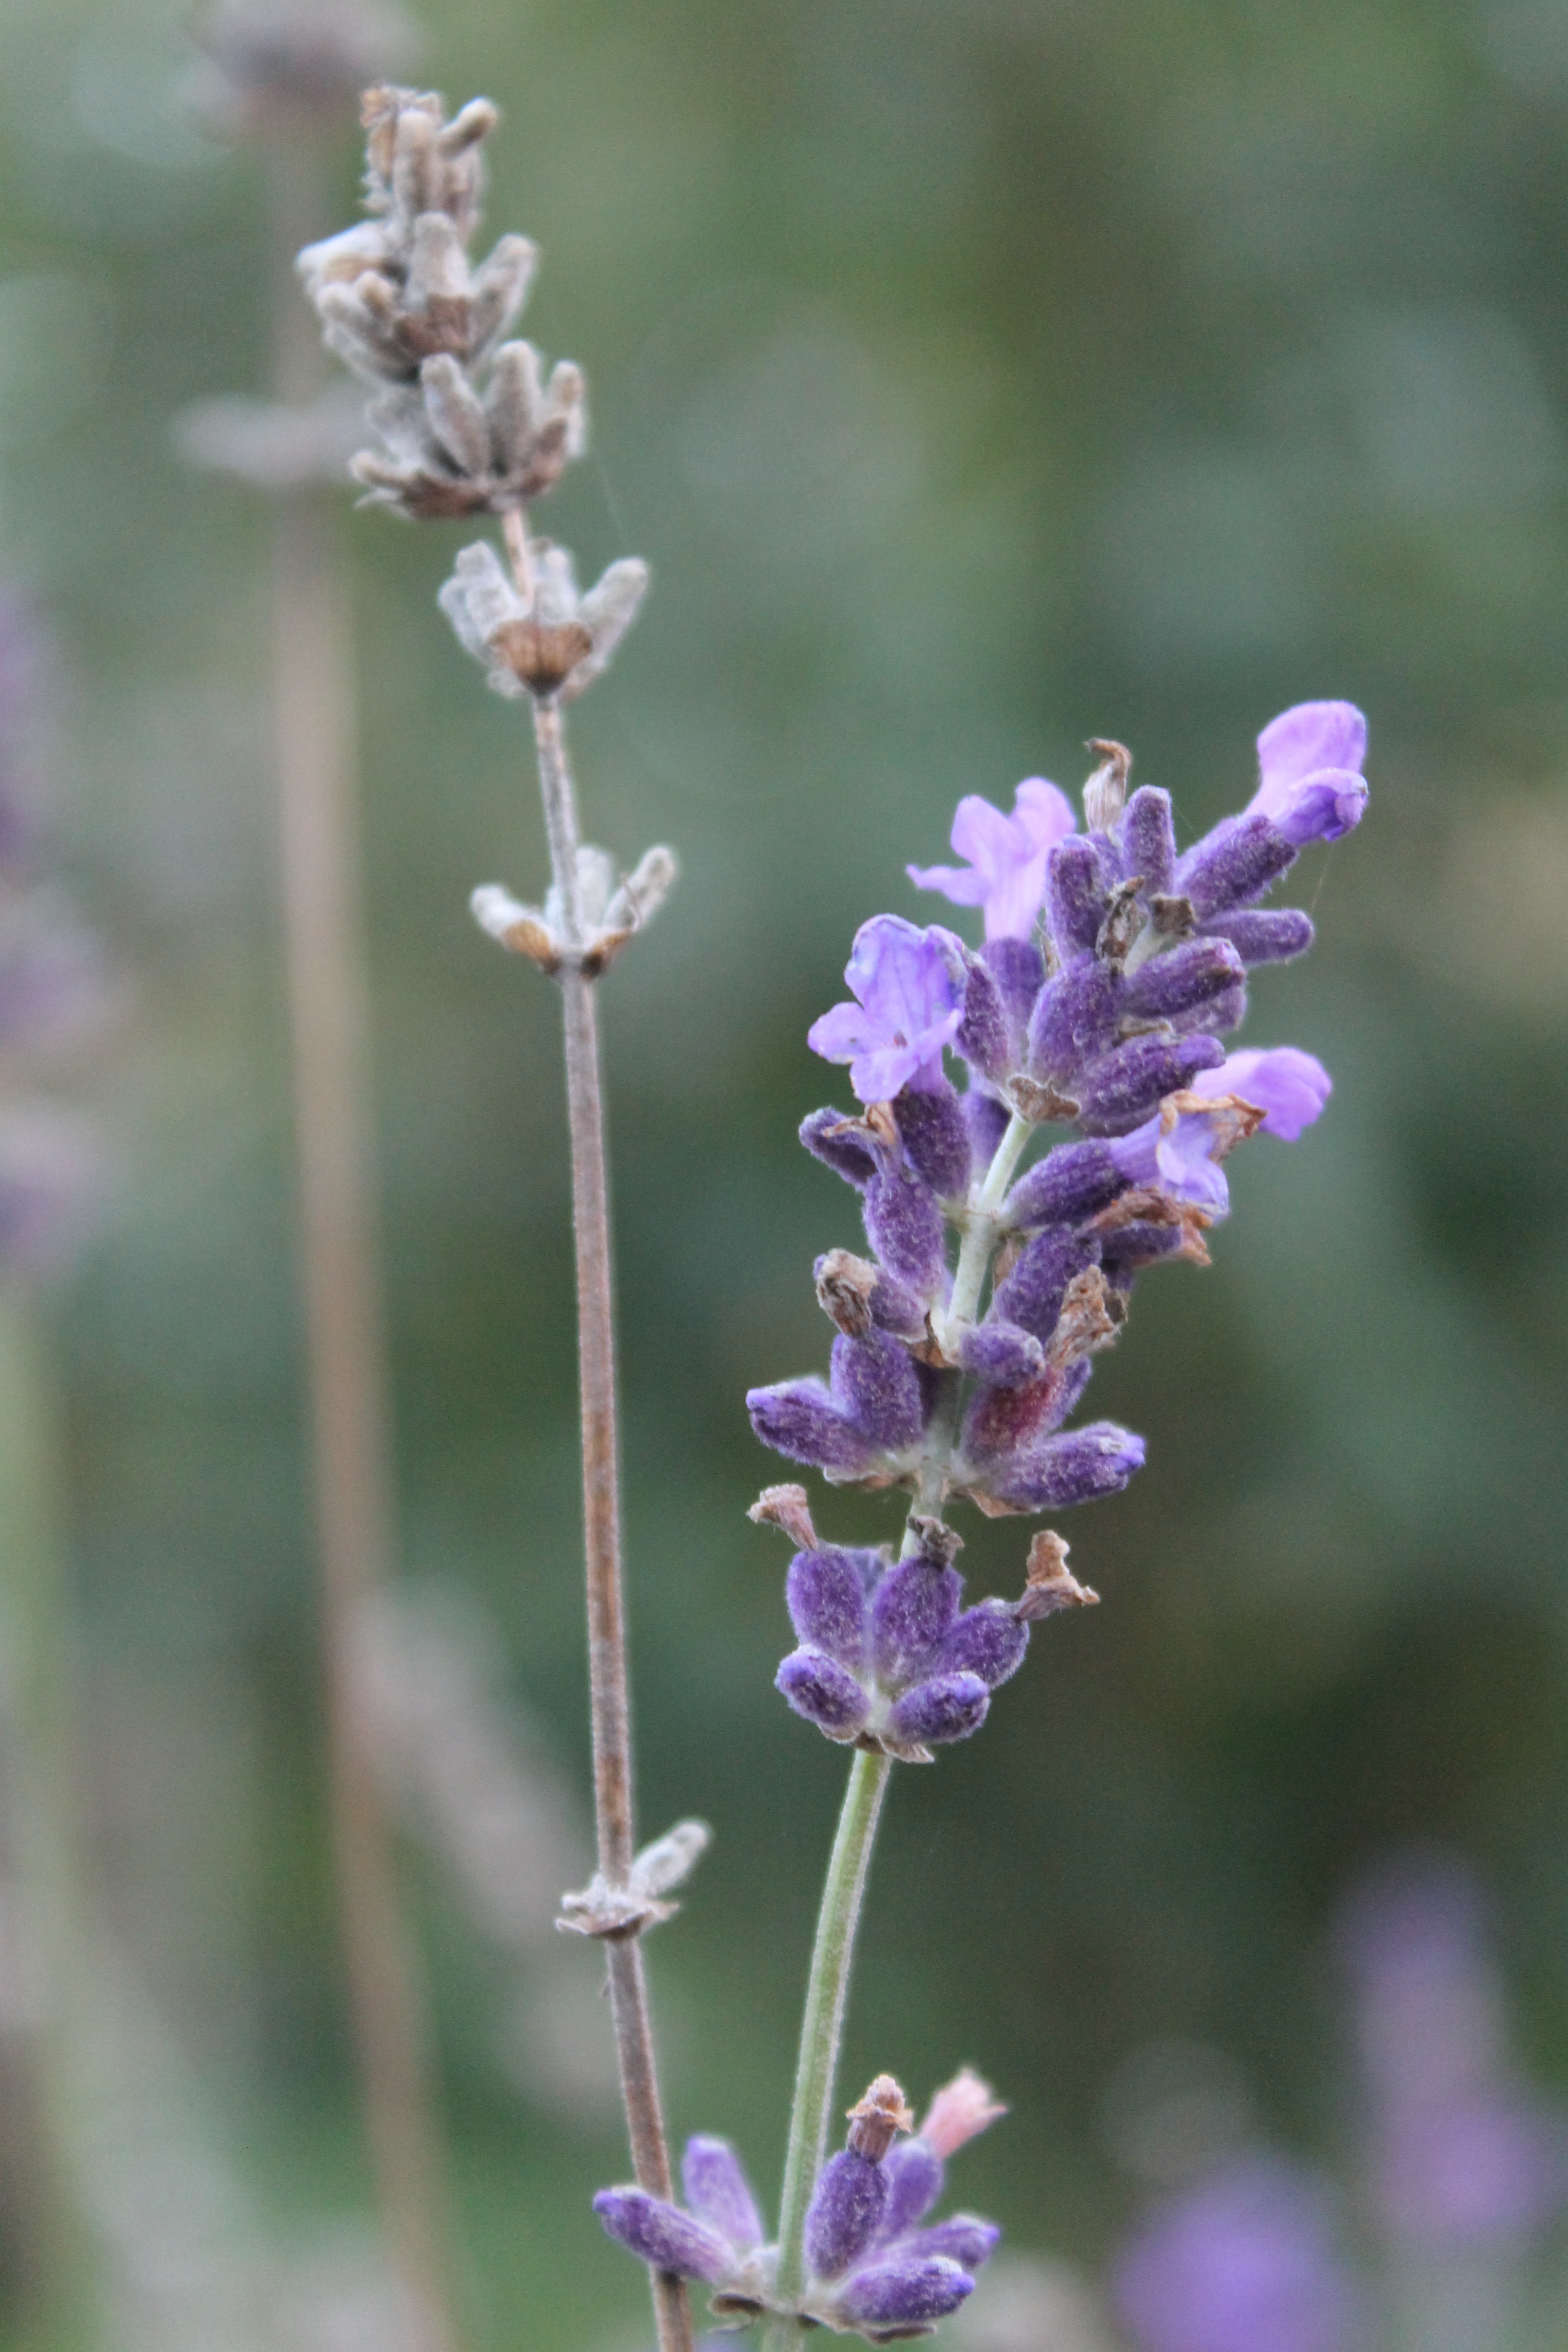
blossom, plant, flower, purple, bloom, herb, botany, close, flora, lavender, wildflower, macro photography, flowering plant, land plant, english lavender, french lavender, hyssopus, fumaria